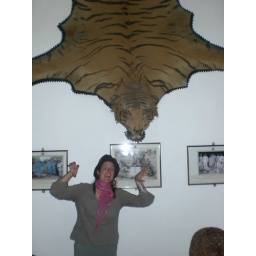
Shame really that almost all of the tigers in this country are stuck to the walls of bars in old hotels